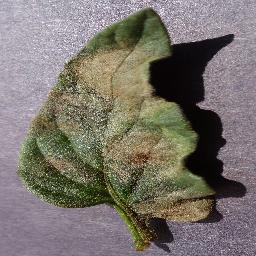
Label: Tomato___Late_blight